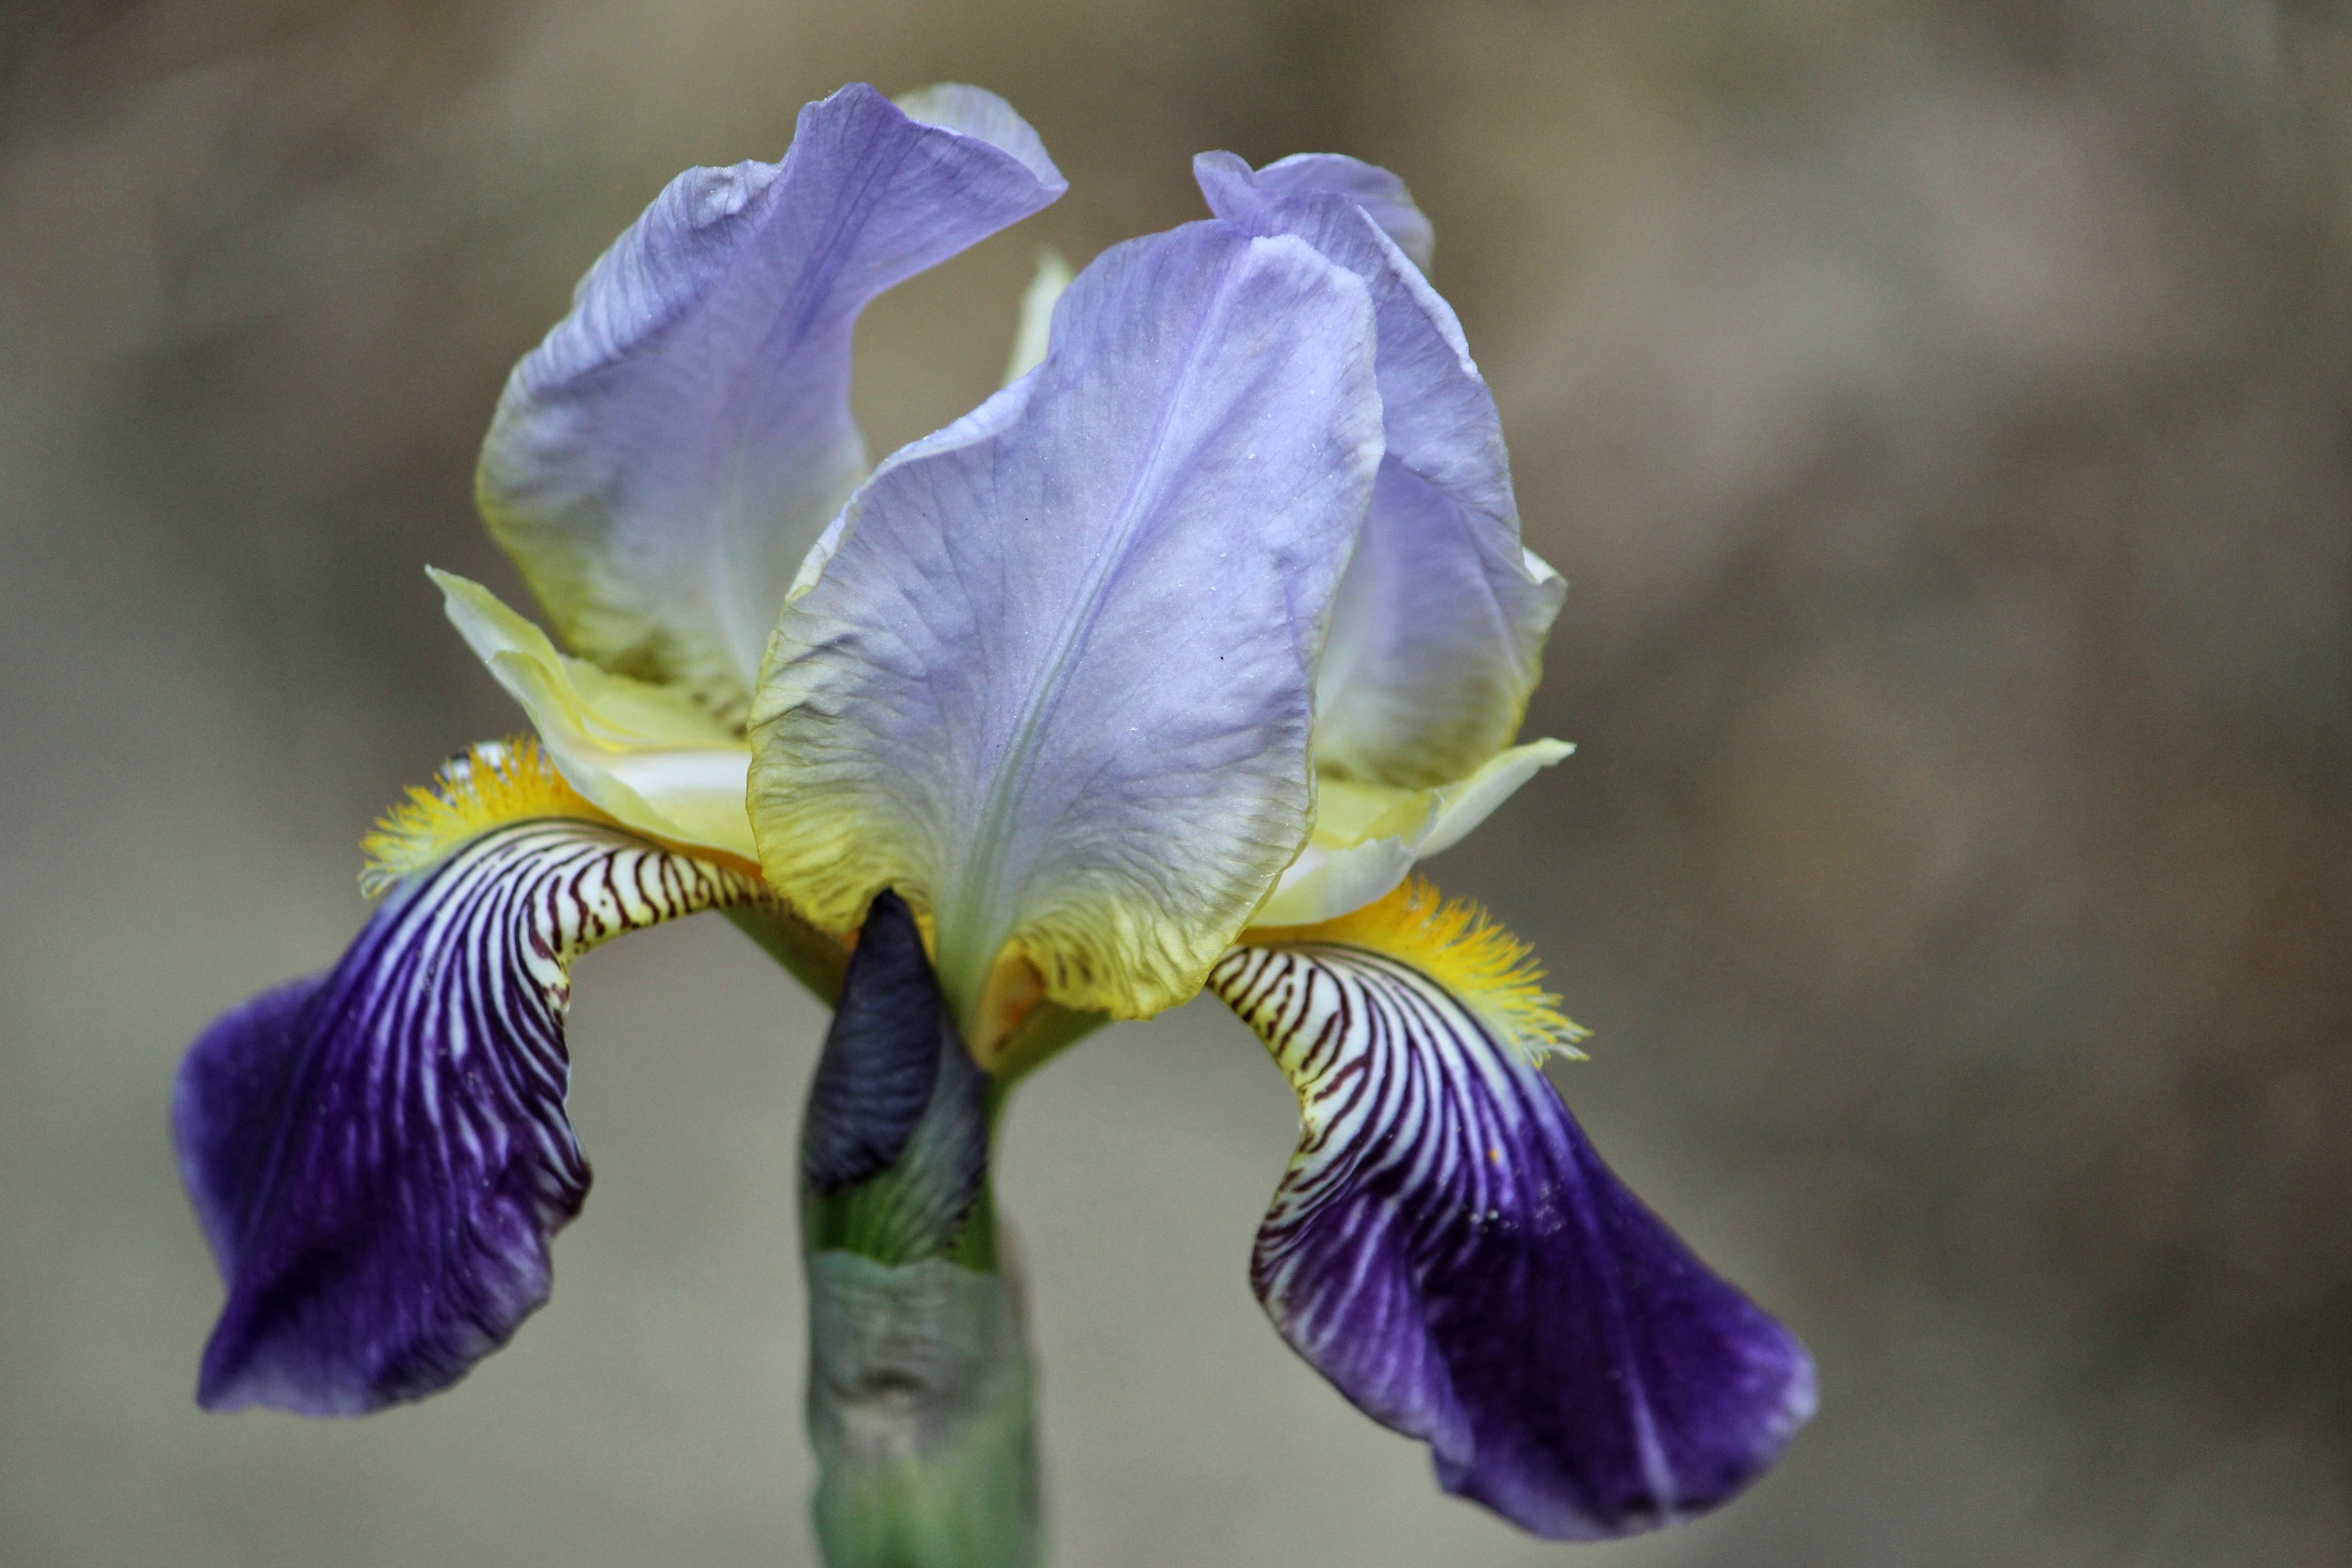
nature, blossom, plant, flower, petal, bloom, spring, botany, blue, flora, wildflower, iris, eye, organ, lily, macro photography, flowering plant, plant stem, land plant, iris family